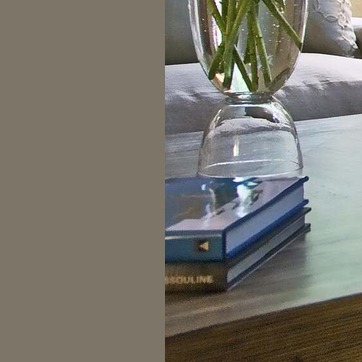
Material: paper